Kamp Amersfoort

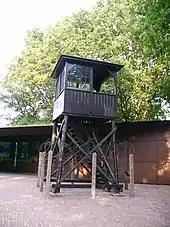
The watch tower

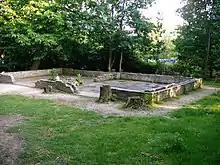
Ruins of the mortuary

The remaining watchtower, as can be seen on the memorial, was built around April/May 1943, when the expansion of Kamp Amersfoort was completed and prisoners could be held there again. In many ways, Kamp Amersfoort had changed relative to the first period. The most important changes were the much larger 'housing capacity', and the faster 'turnover'. What stayed the same, were the anarchy, the lack of hygiene, the lack of food, lack of medical attention, and the cruelty of the guards. A point of light for the prisoners was the presence of the Dutch Red Cross. The second period ended on April 19, 1945, when control of the camp was transferred to Loes van Overeem of the Red Cross following the sudden flight of the German camp staff, who took 70 odd prisoners with them to the "Oranje Hotel", a jail in Scheveningen used by the Germans to house opponents to their regime. The facility remained in operation under the auspices of the Red Cross until May 7, when Canadian soldiers of the First Canadian Army arrived to officially liberate the camp. Soldiers of I Canadian Corps fighting north from Arnhem were halted about a mile from Amersfoort before the end of the war, and liberation came on the day the German forces laid down their arms in the Netherlands. The camp and surrounding area was administered by the 1st Canadian Division and later transferred to the 3rd Canadian Division, Canadian Army Occupation Force in June 1945.